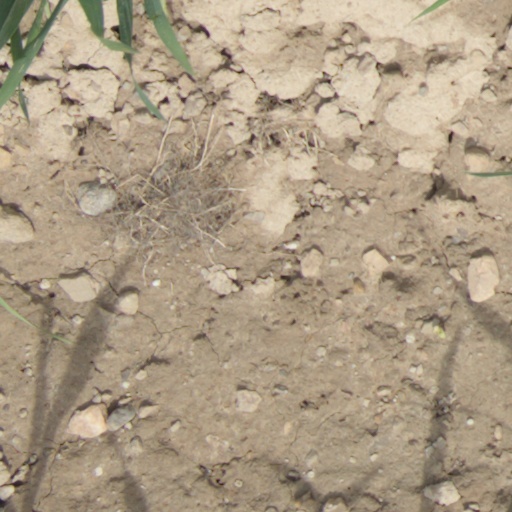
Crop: wheat